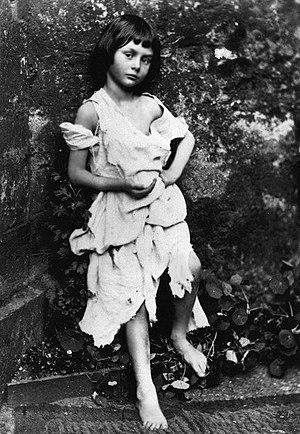
Lewis Carroll, pseudonyme de Charles Lutwidge Dodgson, né le 27 janvier 1832 à Daresbury, dans le Cheshire, et mort le 14 janvier 1898 à Guildford, est un romancier, essayiste, photographe amateur et professeur de mathématiques britannique. Il vivait et travaillait à Oxford. Il est principalement connu pour son roman Les Aventures d'Alice au pays des merveilles.